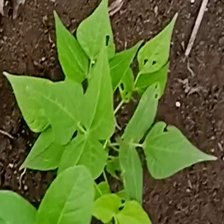
Weed species: Obscure_morning _glory(Ipomoea obscura)